History IQ

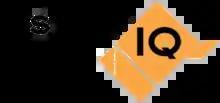
"History IQ" logo.

History IQ is a game show on the History Channel which premiered on October 2, 2000 and aired for two seasons. Marc Summers hosted and Harvey announced, reuniting the two from the Nickelodeon game show "Double Dare". "History IQ" was produced by Glow in the Dark Productions.